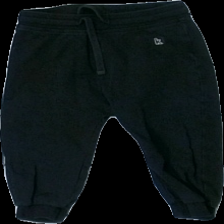
View: front
Type: Trousers
Category: Children
Brand: Not in the list
Brand text on label: KAX
Colors: Black
Material: 100% Cott
Cut: Regular
Size: 80
Season: All
Damage: Washed out
Price range: <50
Recommended usage: Recycle